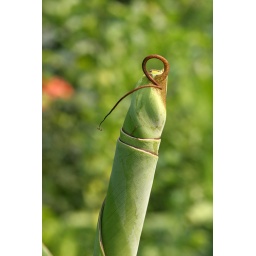
Funny plant in the butterfly building